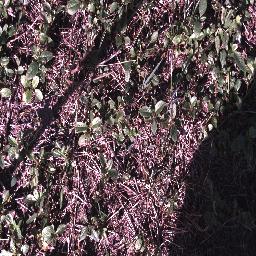
Label: negative